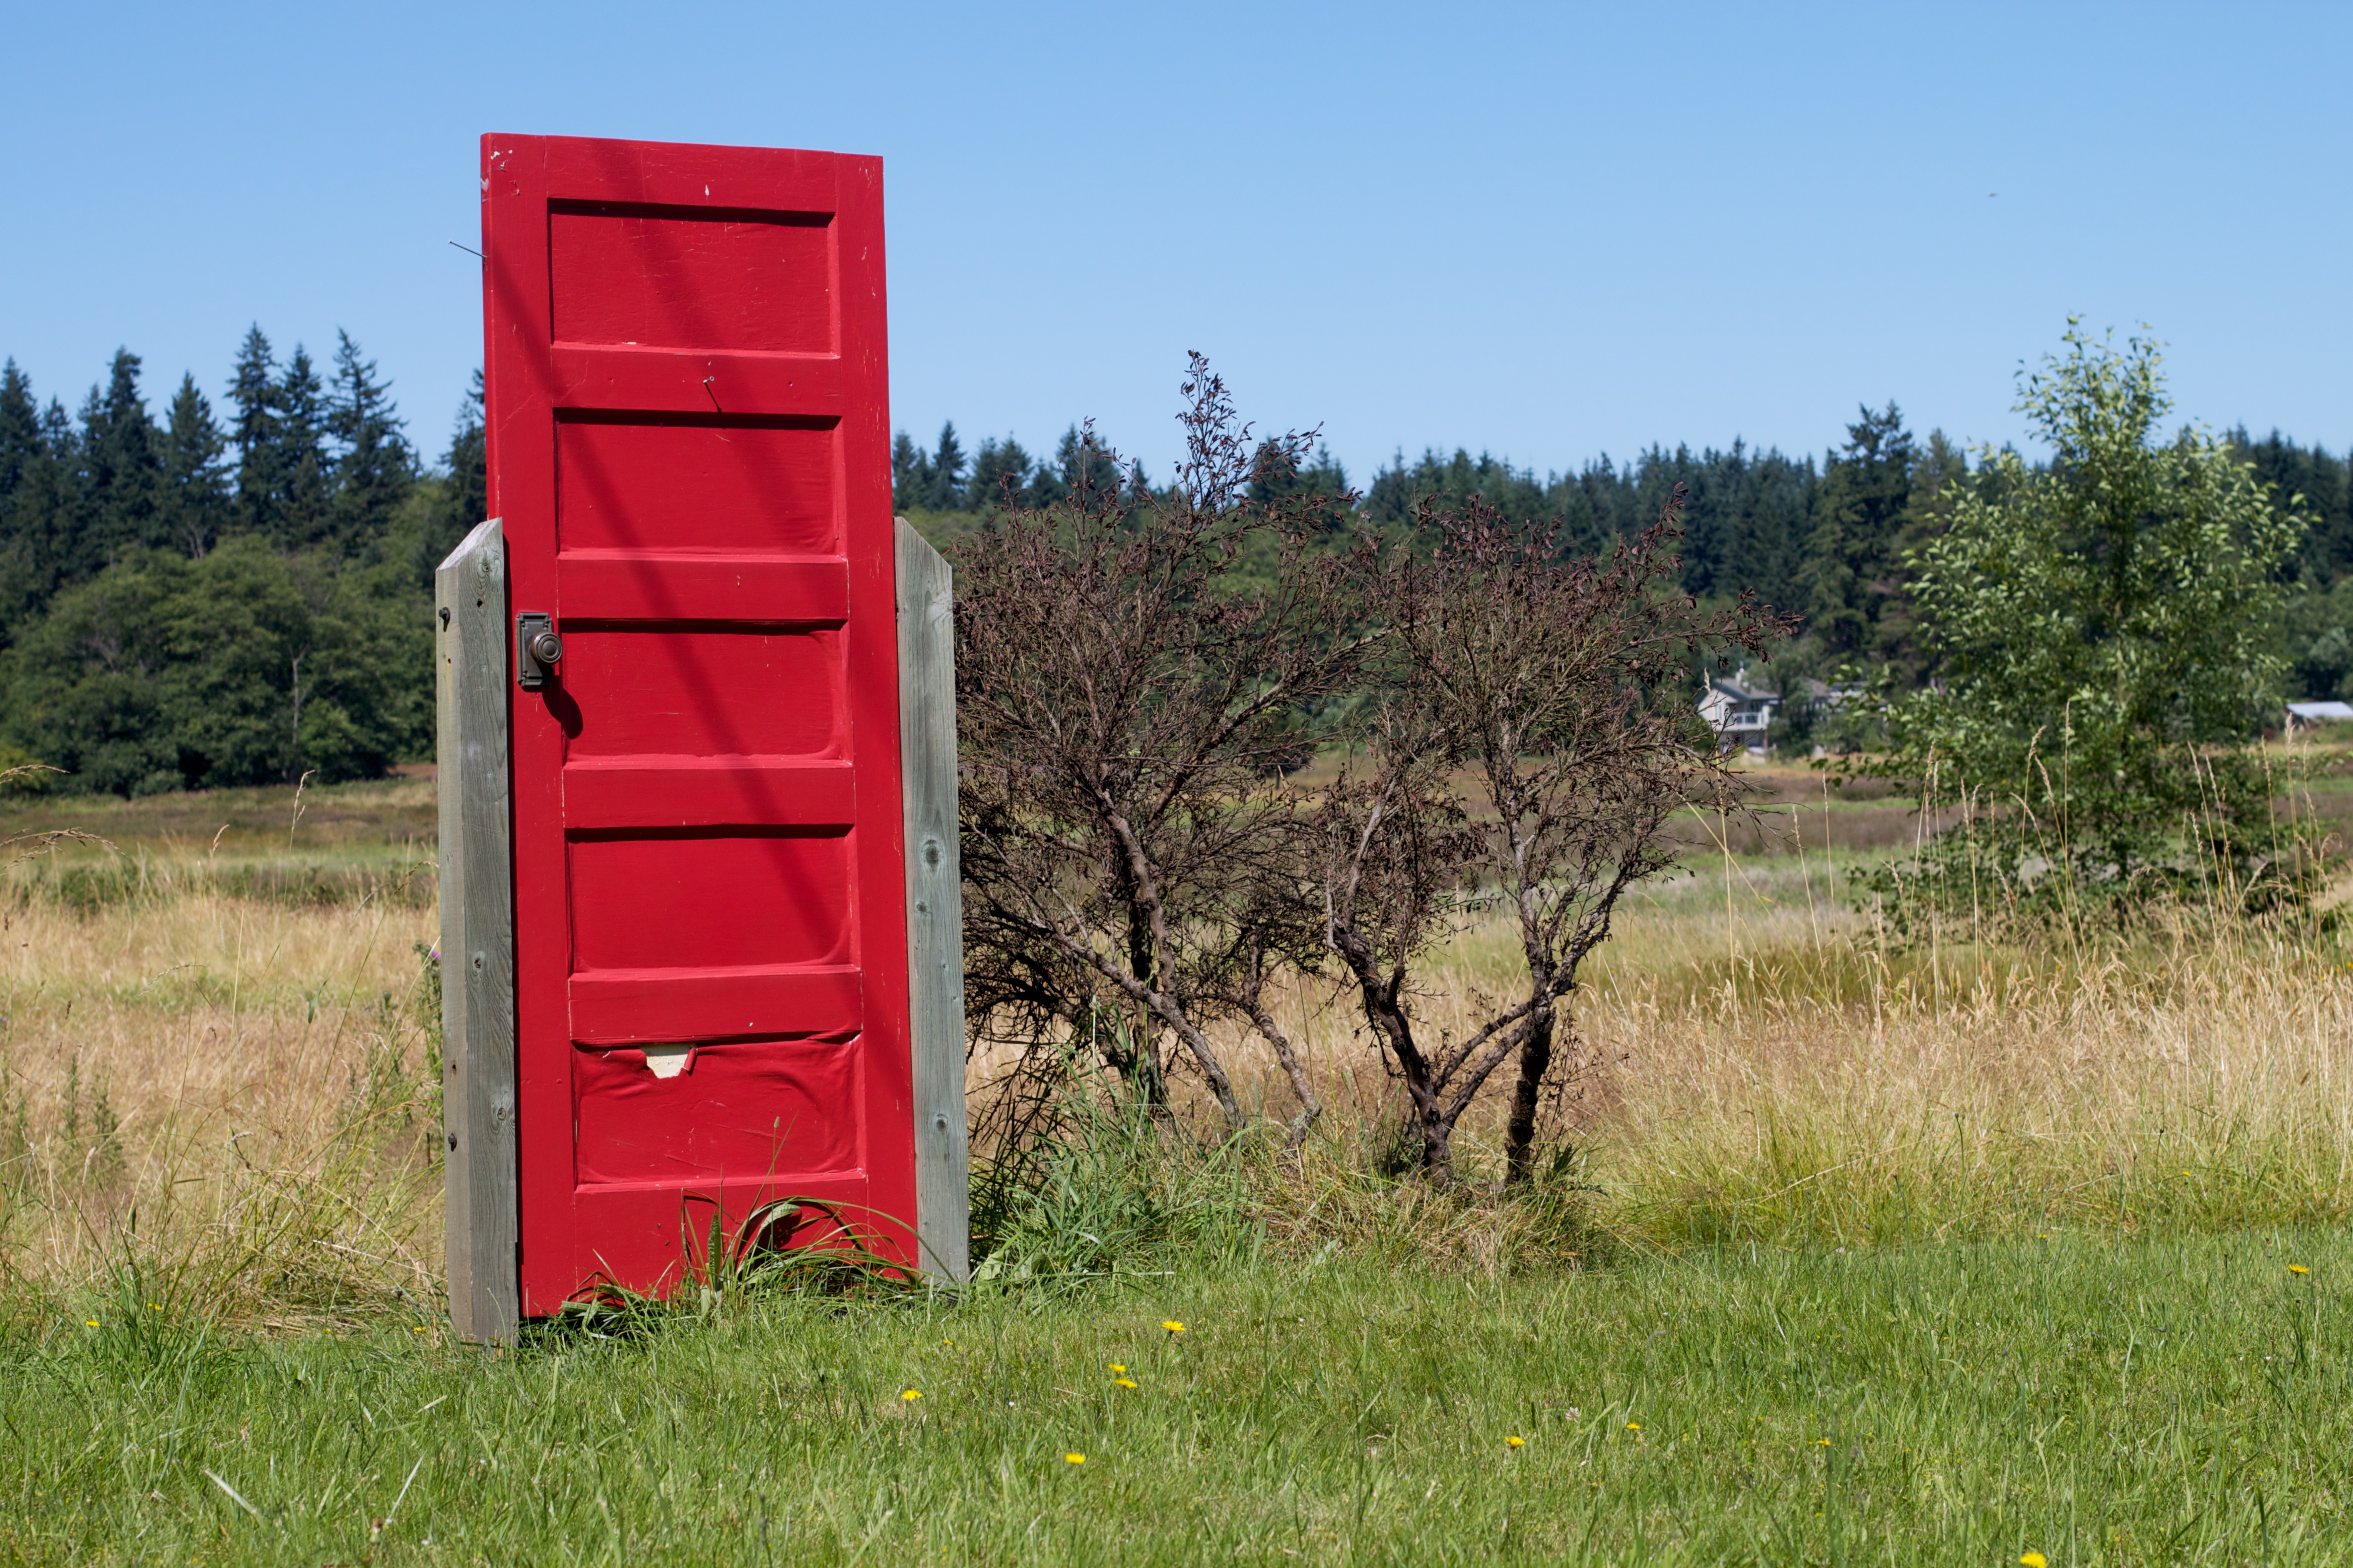
meadow, agriculture, washington, odyssey, 2011365, man made object, outdoor structure